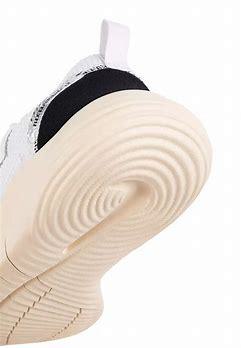
Brand: Nike
Model: Flex Experience Run 12